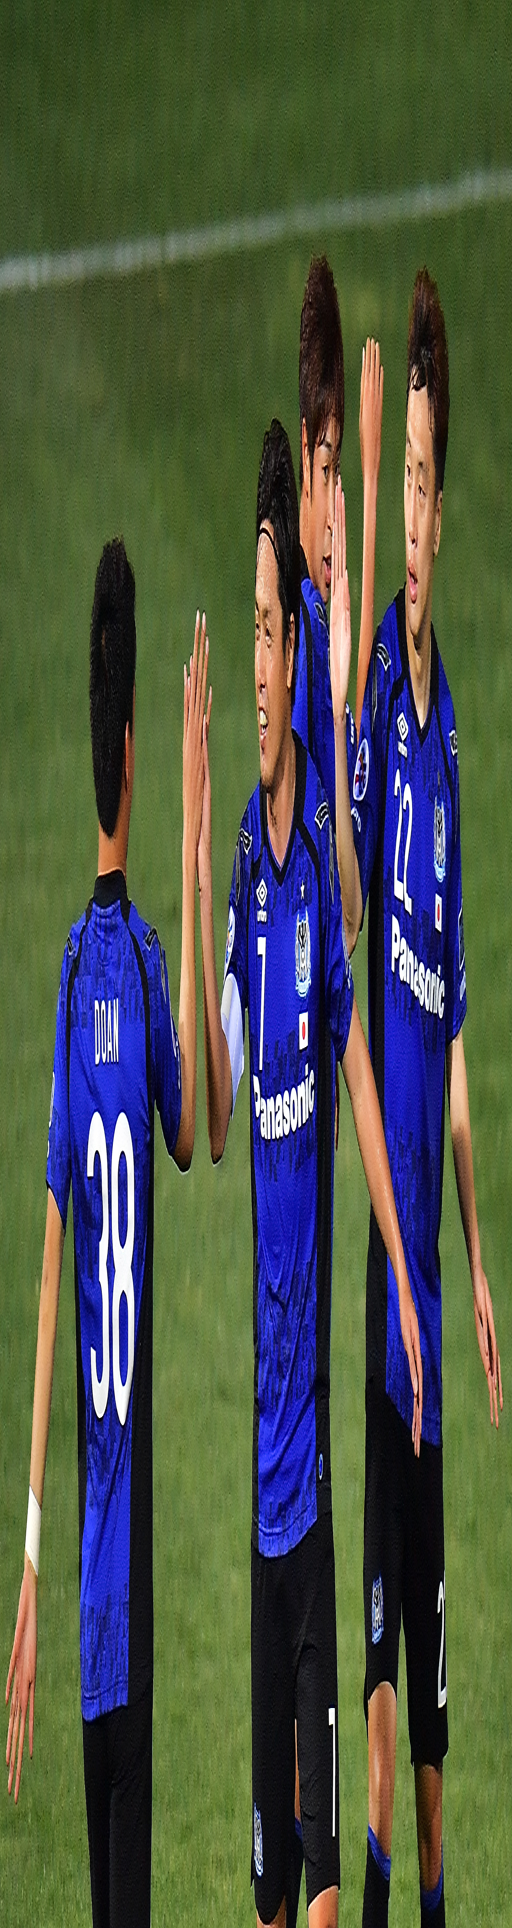
players celebrate after scoring a goal during the match